Emirates Stadium

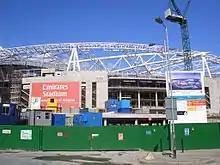
The Emirates Stadium under construction in May 2005

The first phase of demolition was completed by March 2004, and two months later, stand pilings on the West, East and North stands had been concluded. Two bridges over the Northern City railway line connecting the stadium to Drayton Park were also built; these were completed in August 2004. The stadium topped out in August 2005 and external glazing, power and water tank installation was completed by December 2005. The first seat in the new stadium was ceremonially installed on 13 March 2006 by Arsenal midfielder Abou Diaby. DD GrassMaster was selected as the pitch installer and Hewitt Sportsturf was contracted to design and construct the playing field. Floodlights were successfully tested for the first time on 25 June 2006, and a day later, the goalposts were erected.